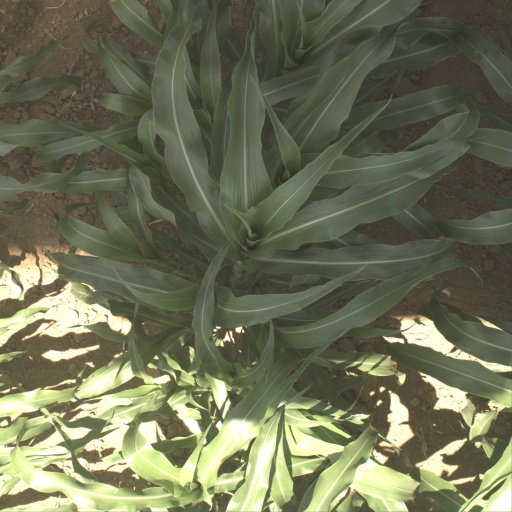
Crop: sorghum